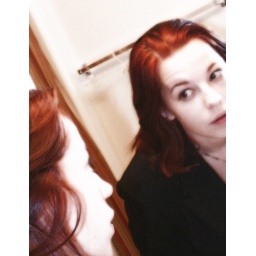
red hair in a mirror